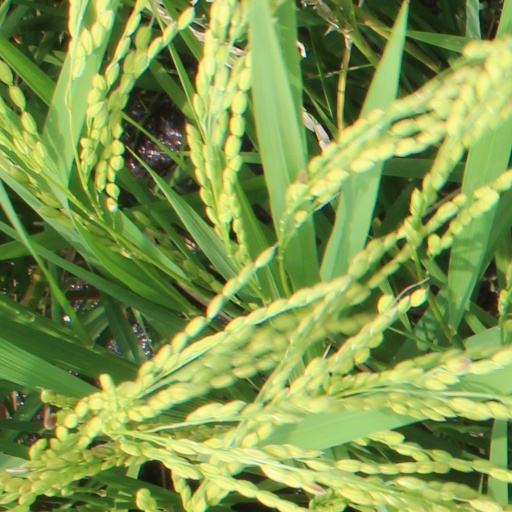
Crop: rice